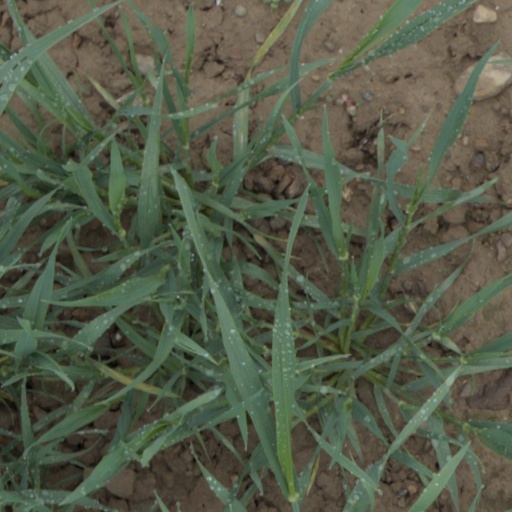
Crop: wheat